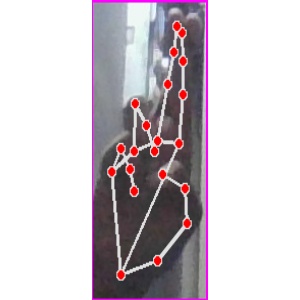
अक्षर: र